Ouachita Avenue Historic District

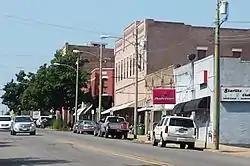

The Ouachita Avenue Historic District encompasses a commercial and residential district south of Bathhouse Row in downtown Hot Springs, Arkansas. It includes an area of three square blocks bounded by Ouachita Avenue, Orange and Olive Streets, and Central Avenue. This area was completely devastated by a fire in 1905, and damaged by another in 1913, and it is after these events that its most significant buildings were built. It contains a variety of commercial buildings (mostly on Ouachita Avenue, multiunit and single-family housing, in a dense pedestrian-friendly urban setting.